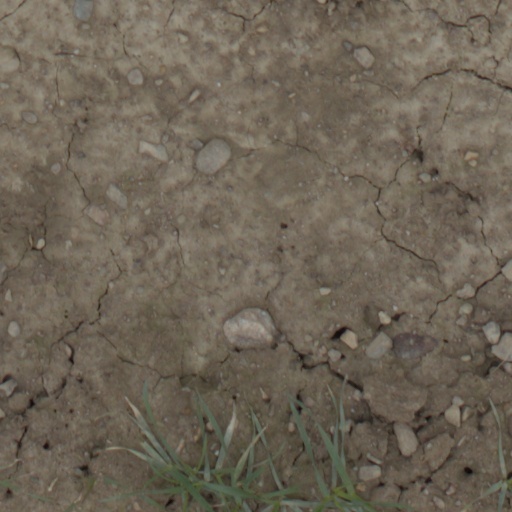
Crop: wheat